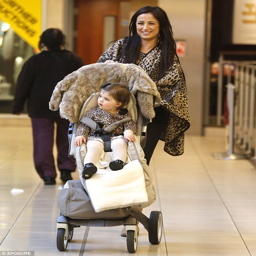
animal pairs : tv personality and country artist wear leopard print for a shopping trip